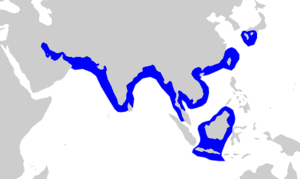
Le Requin à joues blanches est un requin de la famille des Carcharhinidae. Il vit dans l'Indo-Pacifique entre des latitudes de 34° N et 25° S. C'est un requin de petite taille, dont la longueur atteint 1 m. C'est une espèce assez commune, mais peu connue, et il est parfois confondu avec le Requin à taches noires. Il se nourrit principalement de poissons, céphalopodes et crustacés. Il est vivipare et la femelle donne naissance à jusqu'à 4 jeunes. L'Union internationale pour la conservation de la nature a classé l'espèce quasi-menacée, et son déclin est principalement lié au fait qu'il est une prise accessoire fréquente des pêcheurs.